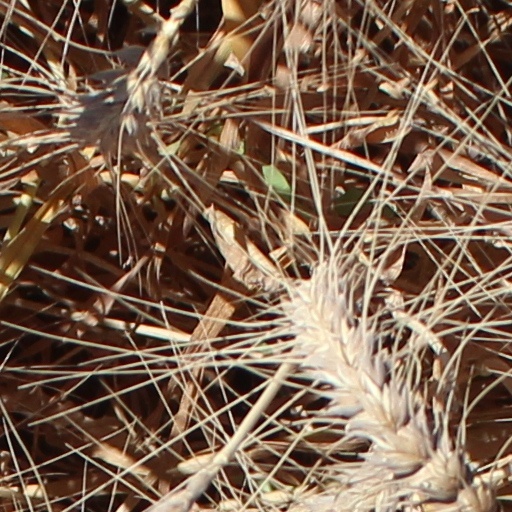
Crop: wheat